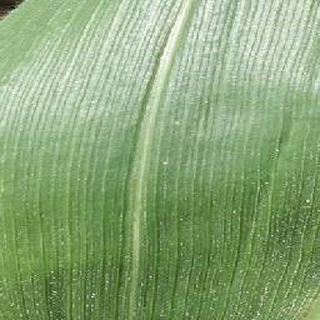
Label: healthy_corn